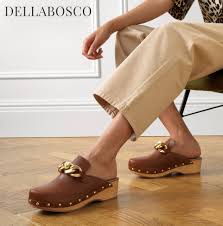
Label: Clog